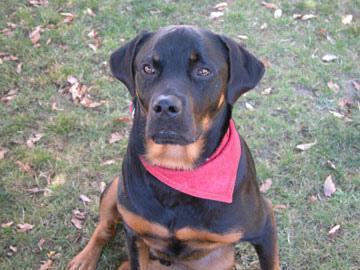
Rottweiler